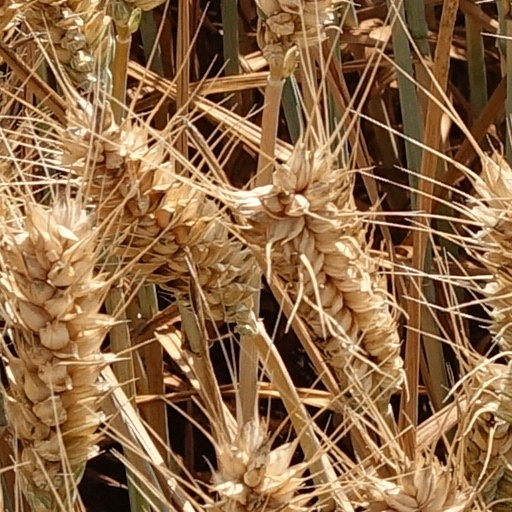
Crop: wheat